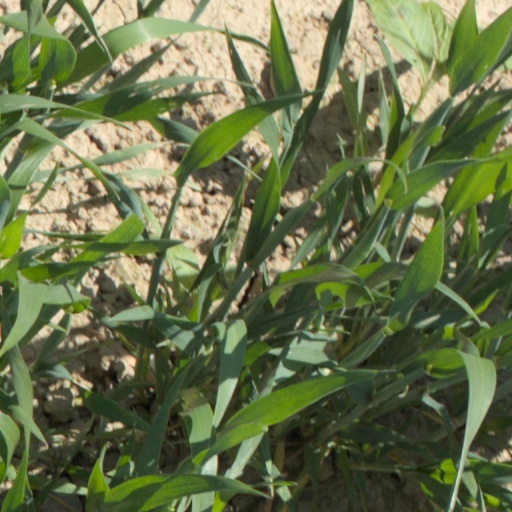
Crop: wheat